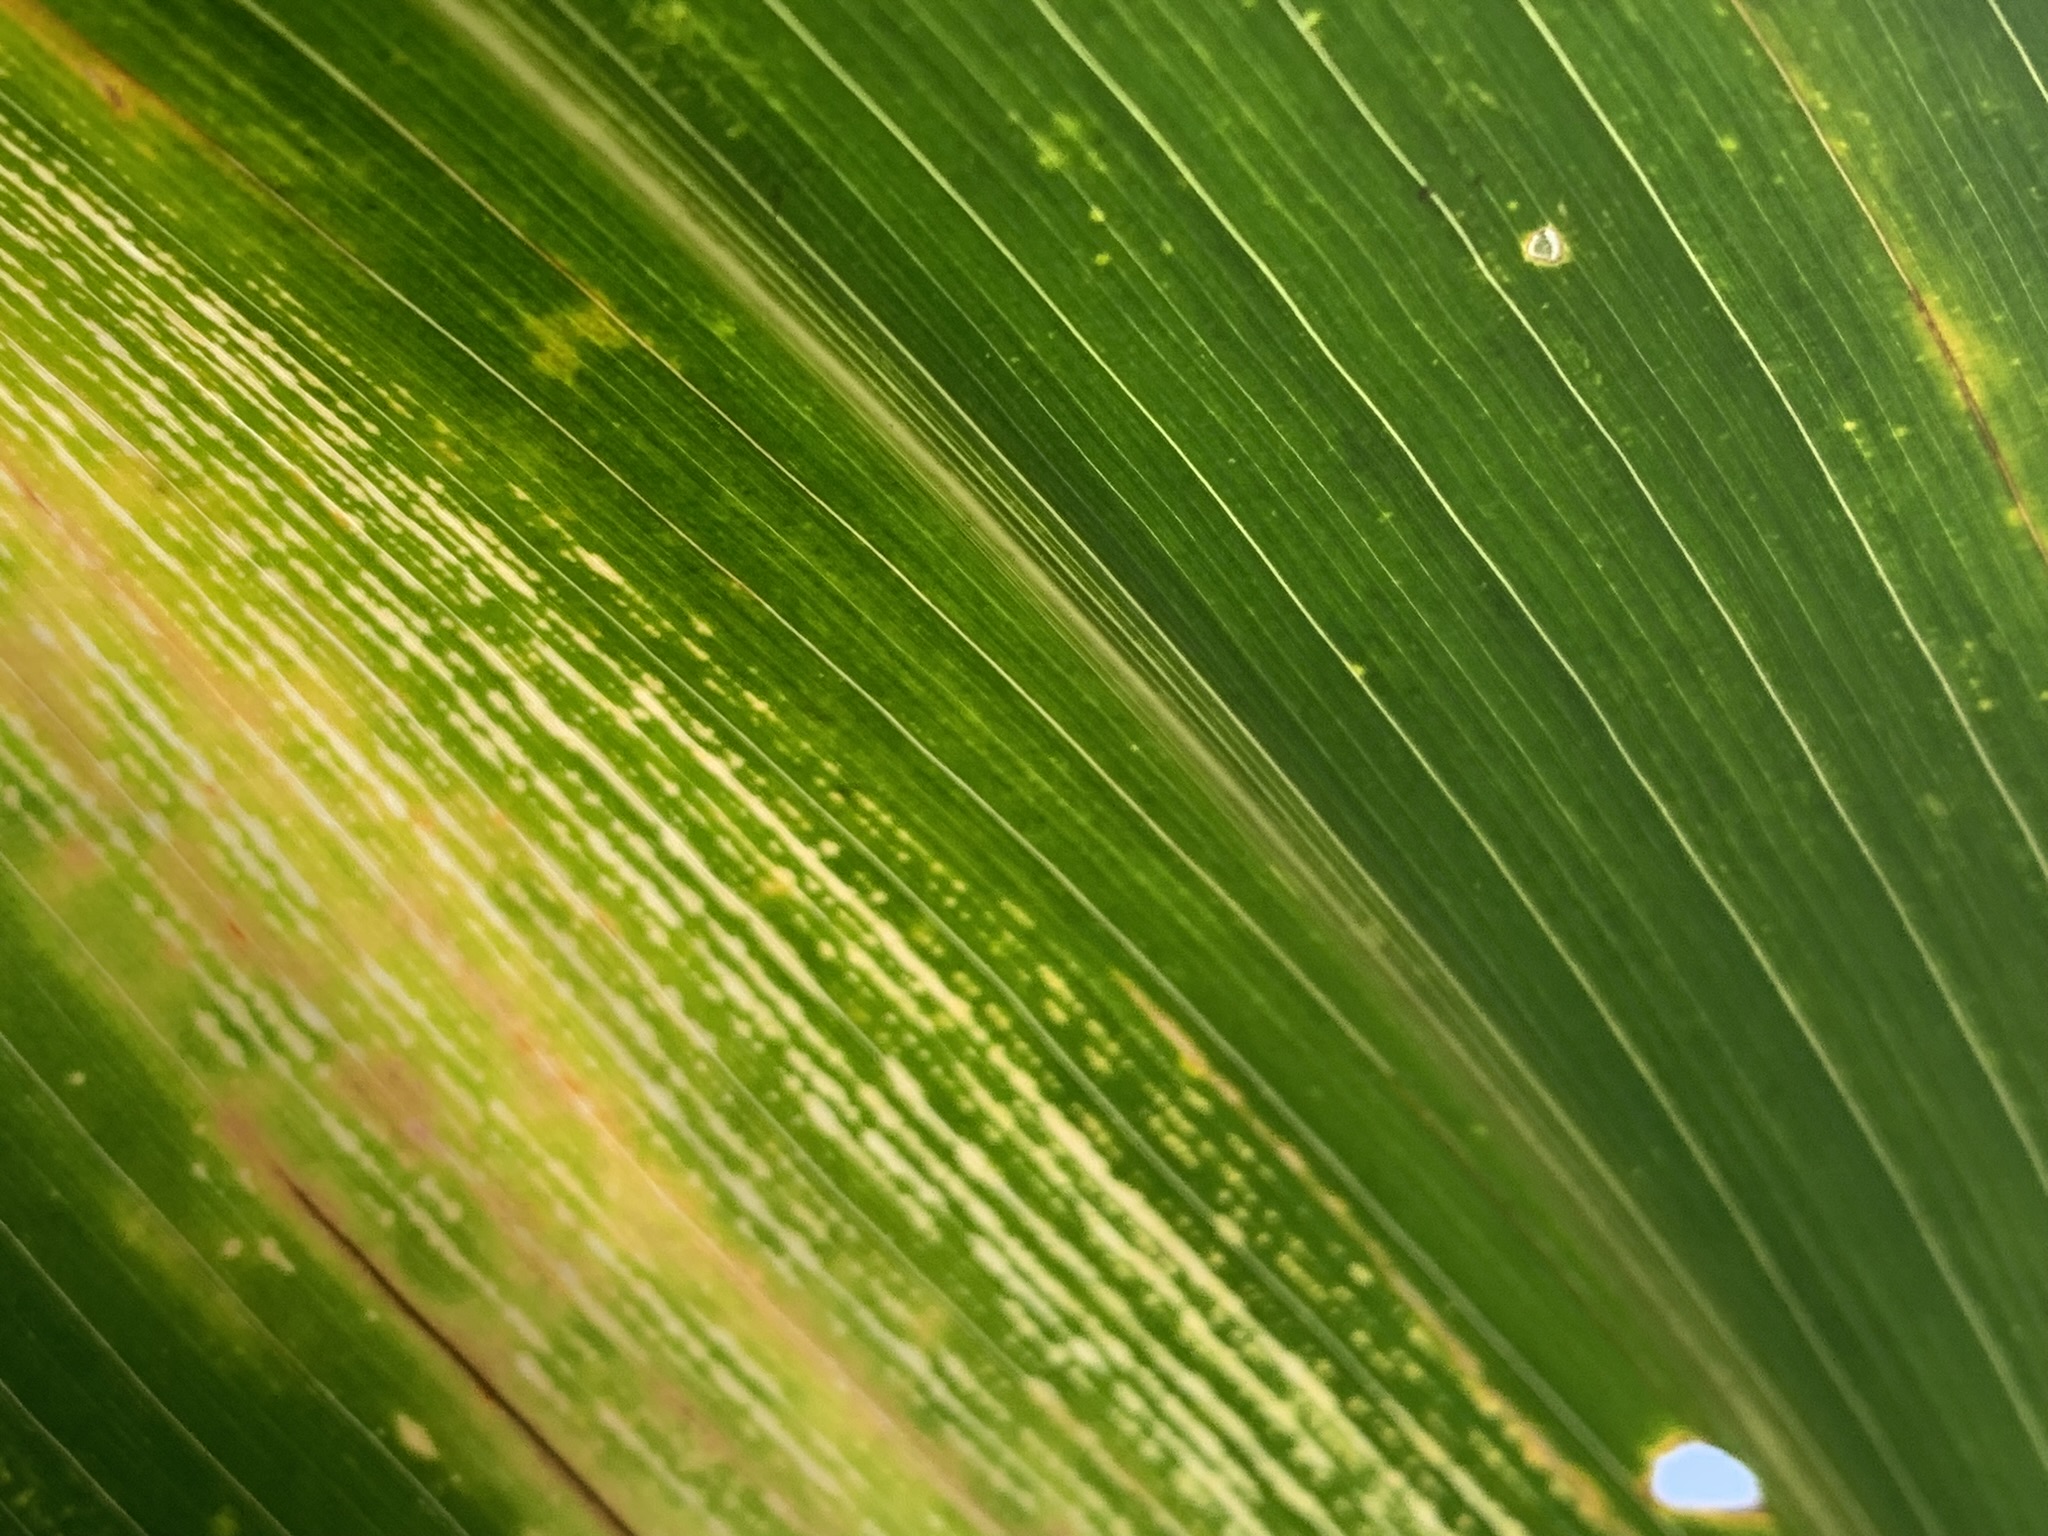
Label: MSV